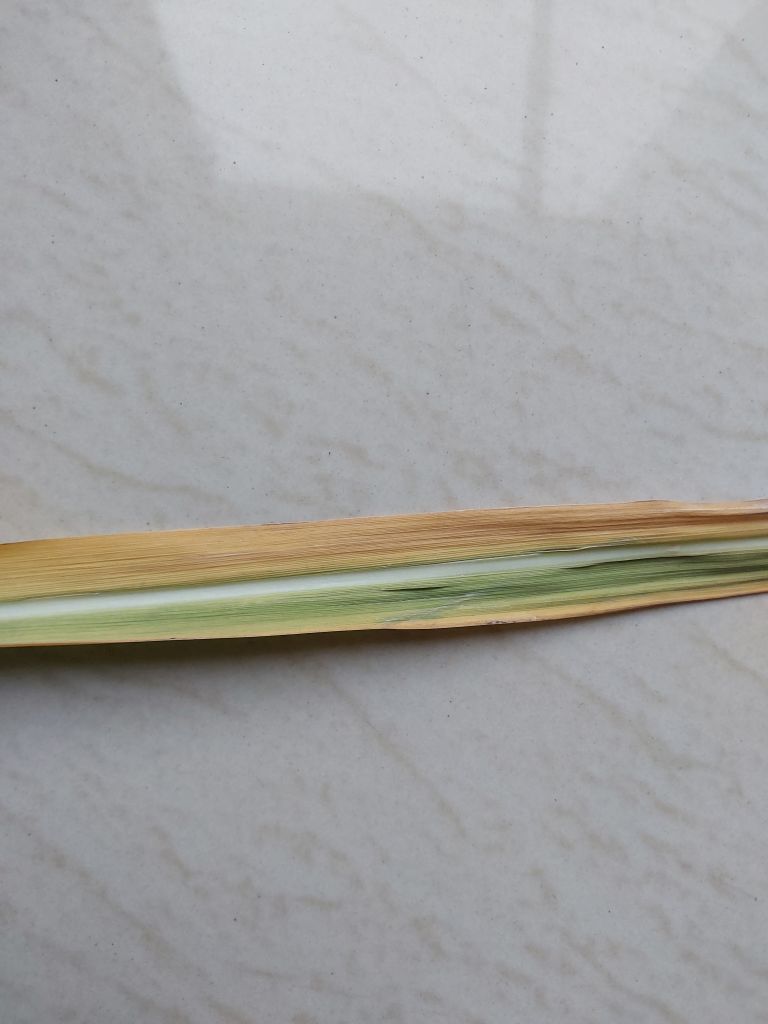
Label: Yellow Leaf